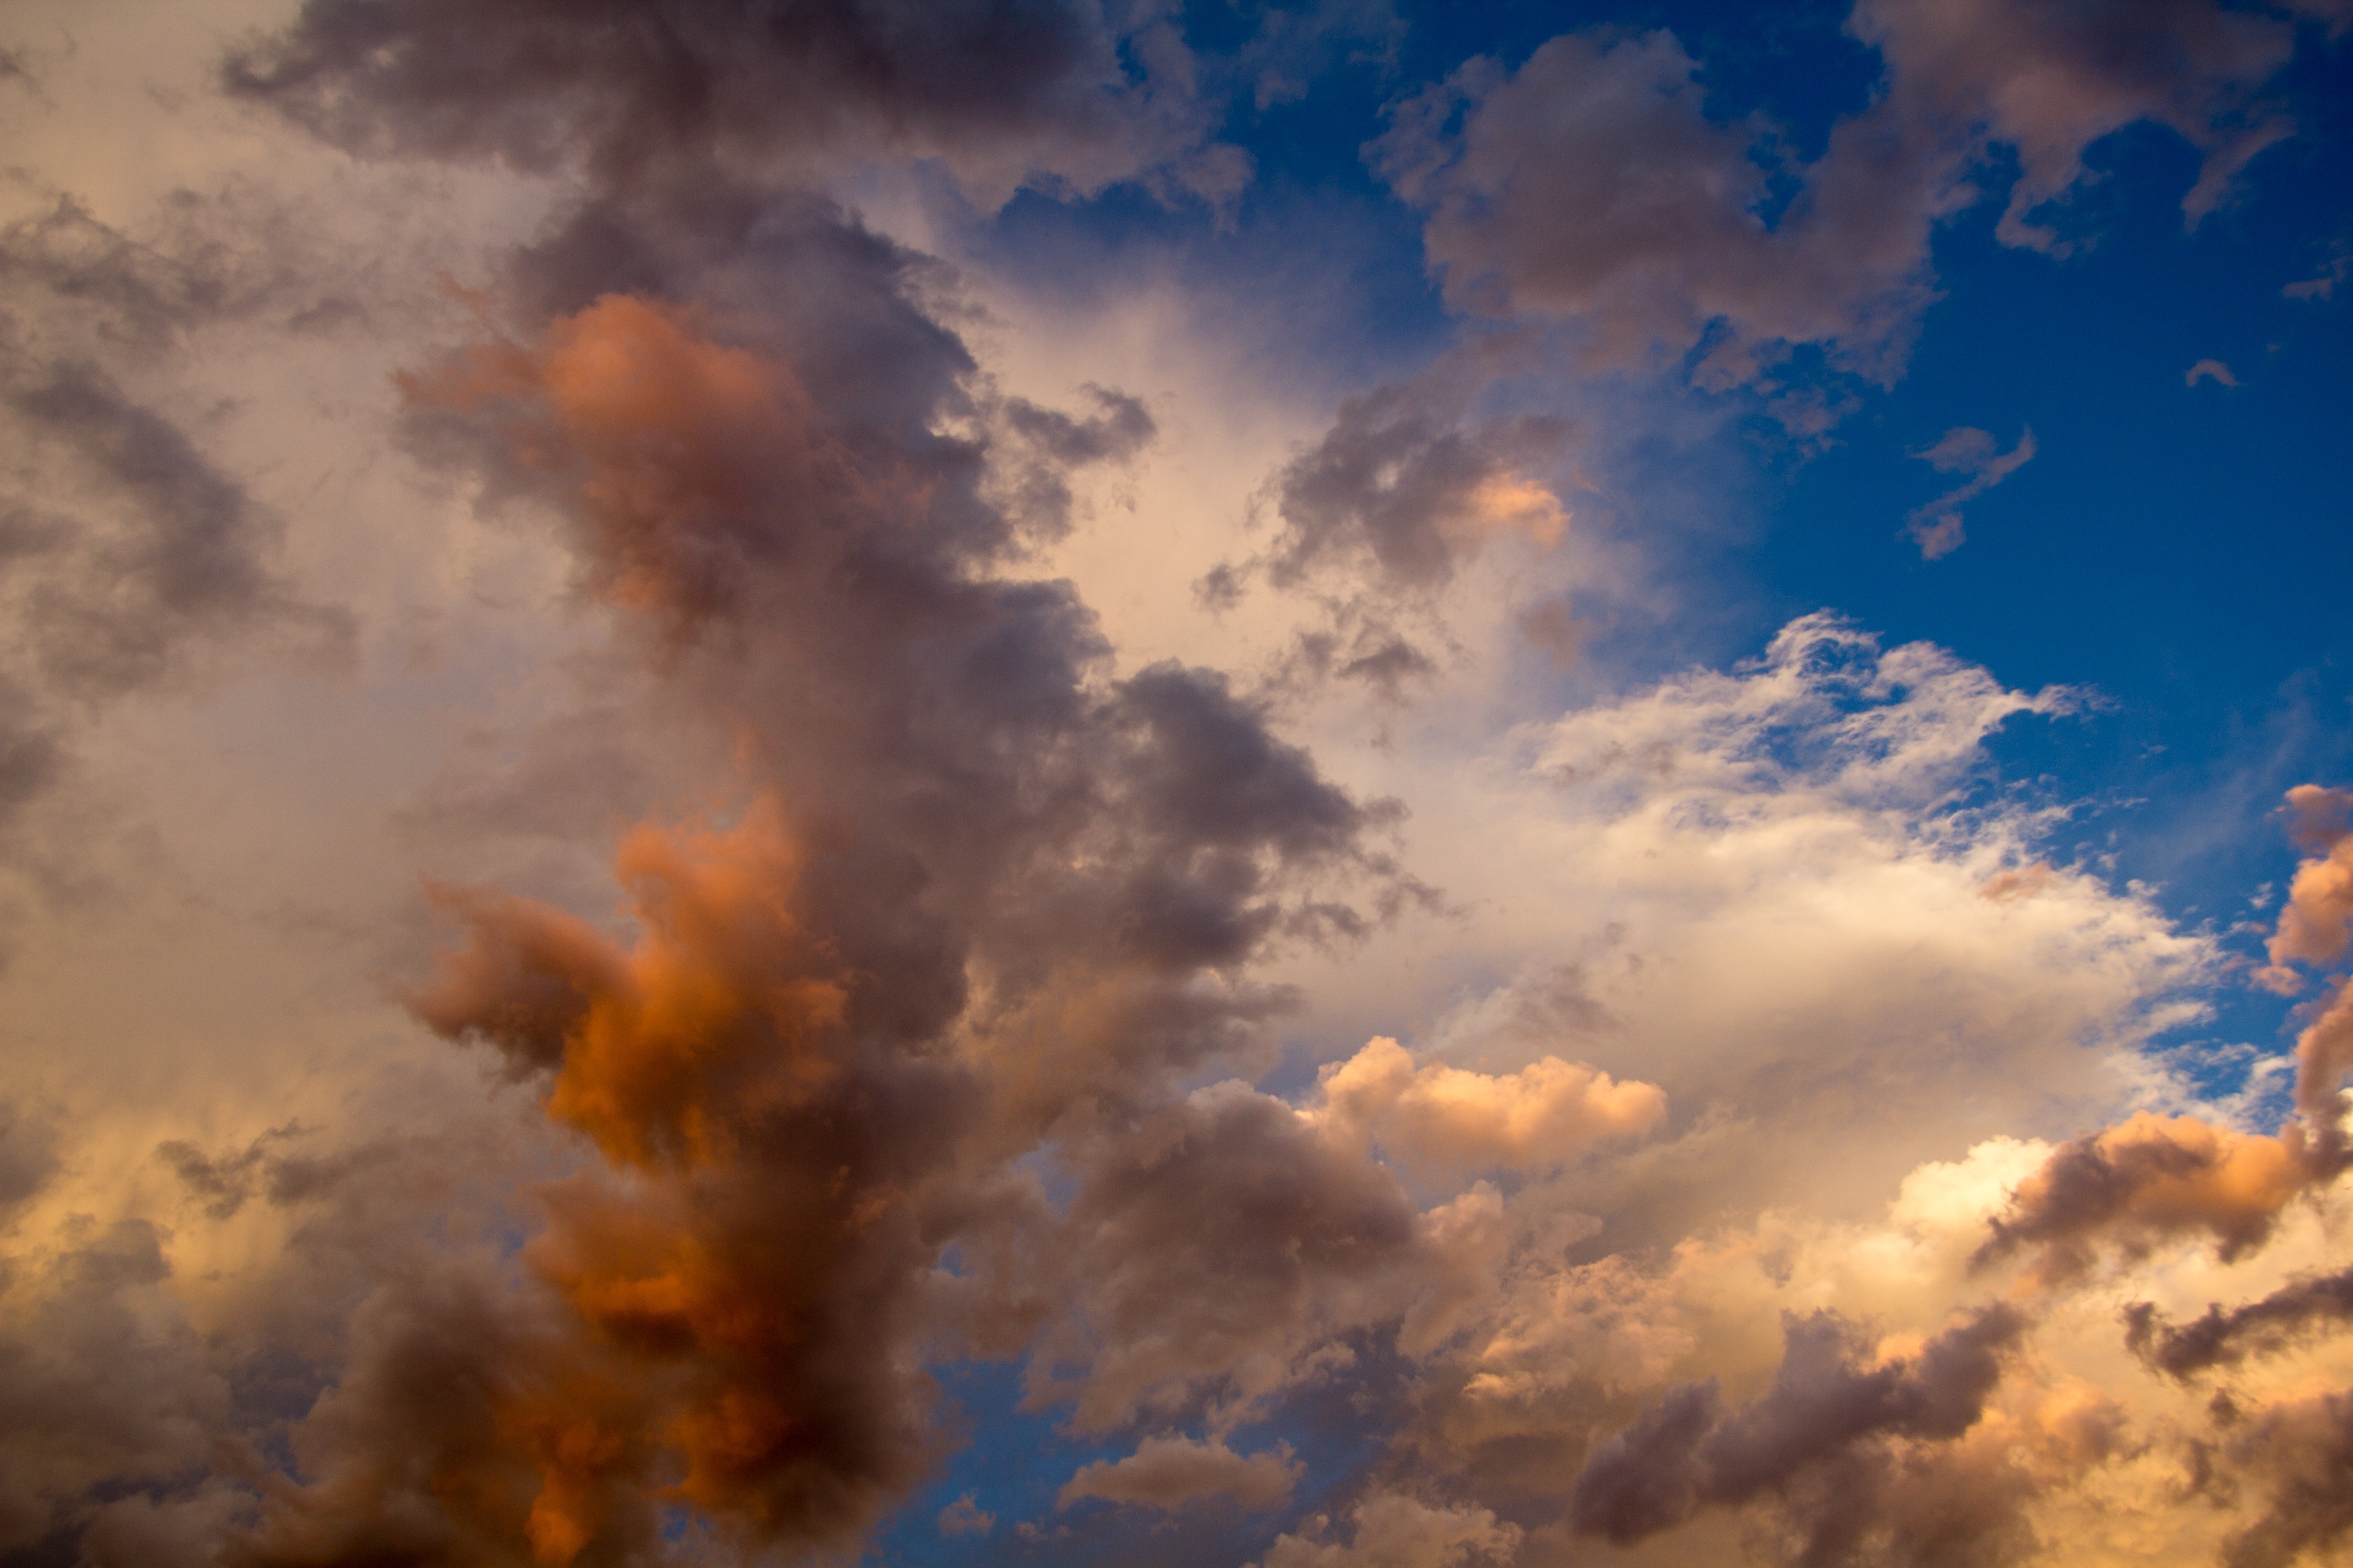
cloud, sky, sunset, sunlight, air, dawn, atmosphere, dusk, evening, orange, heaven, storm, cumulus, blue, blue sky, skies, clouds, afterglow, imminent, meteorological phenomenon